Hurricane Rita

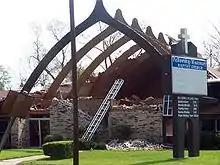
Church in Beaumont with roof ripped off by Hurricane Rita.

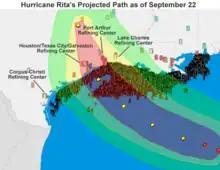
Projected path of Hurricane Rita on September 22 highlighting refineries and oil rigs across southeast Texas and southern Louisiana.

Farther west of the immediate landfall area, tropical storm-force winds extended into the Greater Houston area, with $90 million worth of roof, fence, sign, and glass damage in Harris County. The power outages also caused significant loss of food inventory in grocery stores. For the most part, Houston escaped major damage, apart from extensive power interruptions. A few windows blew out of some downtown skyscrapers, and some trees and traffic signals were downed or damaged.